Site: brandenburg
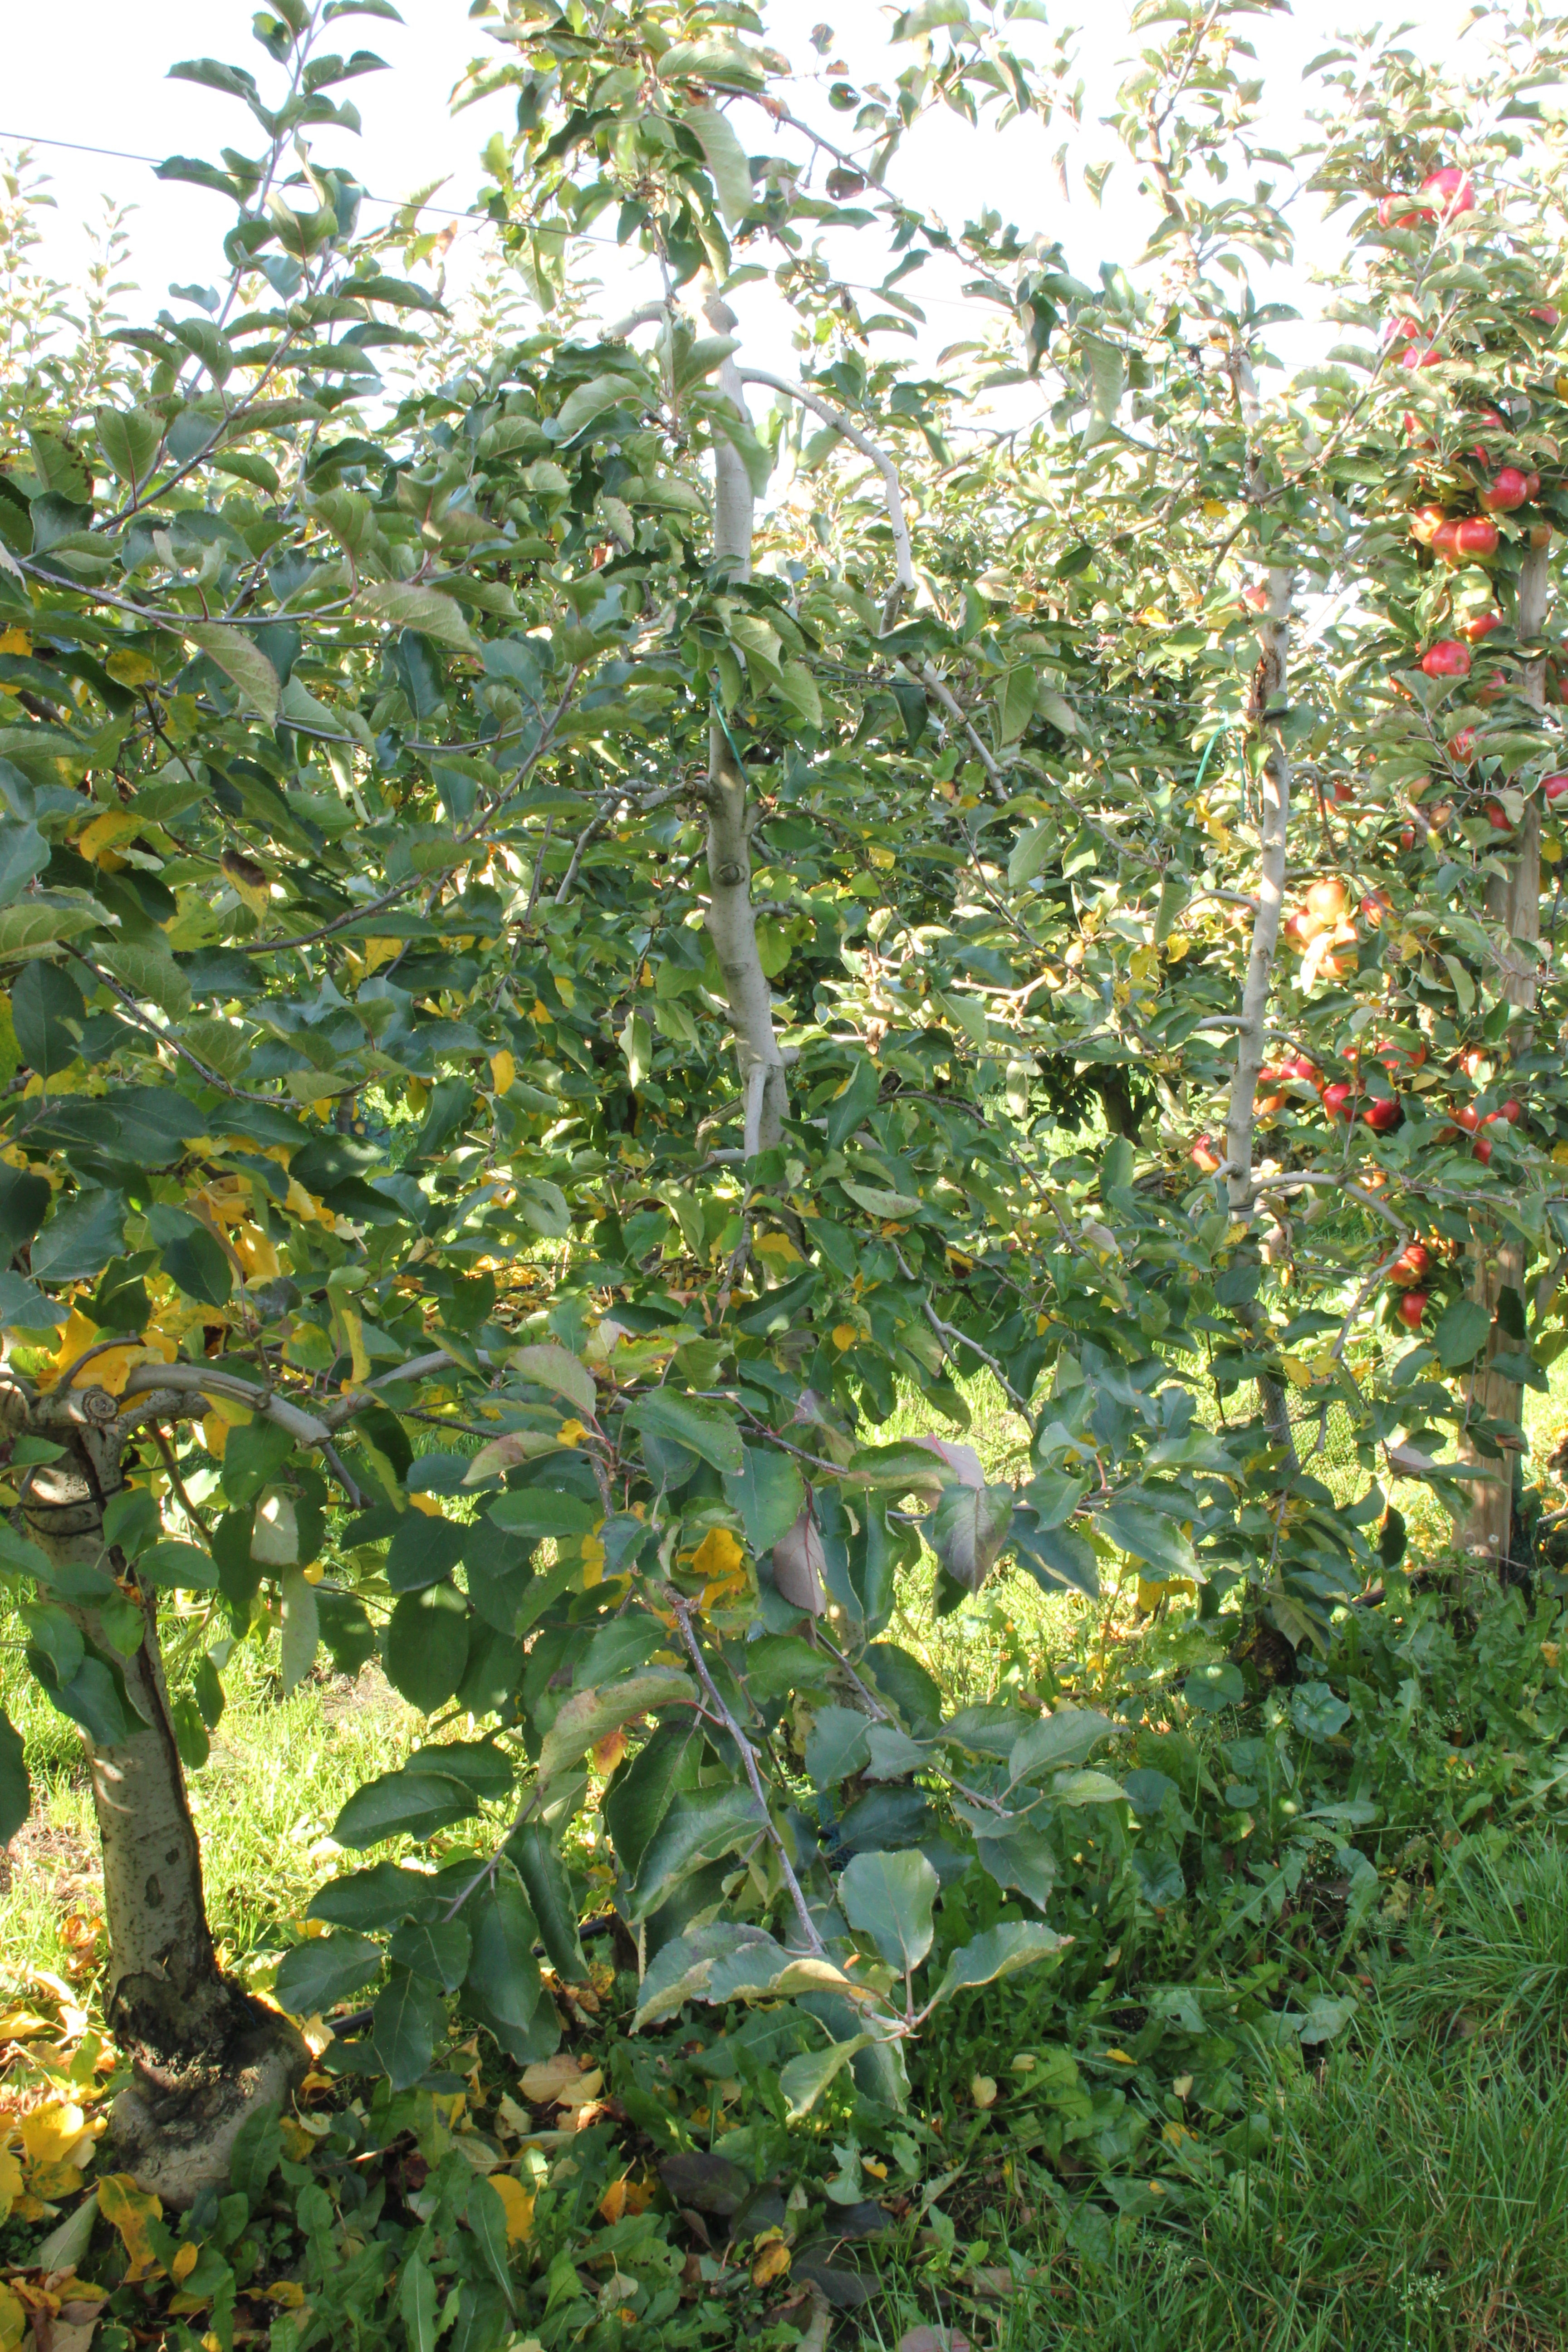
Growth stage (BBCH 91): Senescence, beginning of dormancy